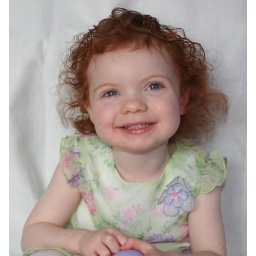
in her green dress